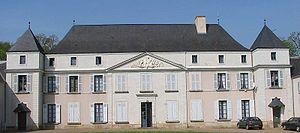
La Pouëze est une ancienne commune française située dans le département de Maine-et-Loire en région Pays de la Loire.